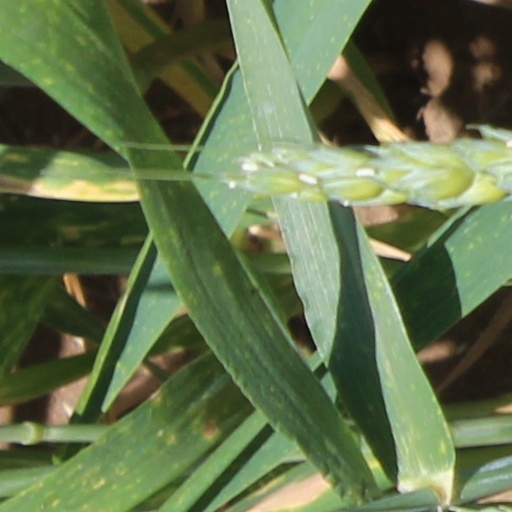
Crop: wheat